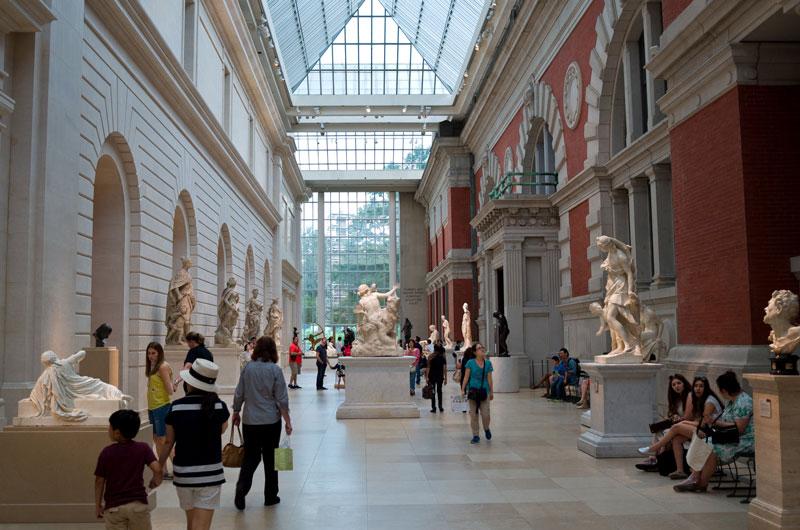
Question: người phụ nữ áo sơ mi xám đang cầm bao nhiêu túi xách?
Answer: đang cầm hai túi xách